Salzburger emigrants

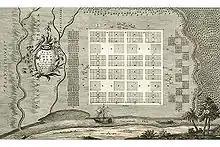
The settlement of New Ebenezer in the English colony of Georgia, founded 1736

In 1734, Johann Martin Boltzius and Israel Gronau led the group of 300 Salzburgers who sailed from England to Georgia. They arrived in Charleston, South Carolina on March 7, and proceeded to Savannah on March 12. James Oglethorpe, the founder of the Georgia colony, met them upon arrival and assigned them the piece of land that would become Ebenezer.